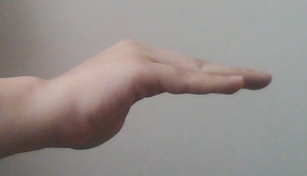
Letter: haa